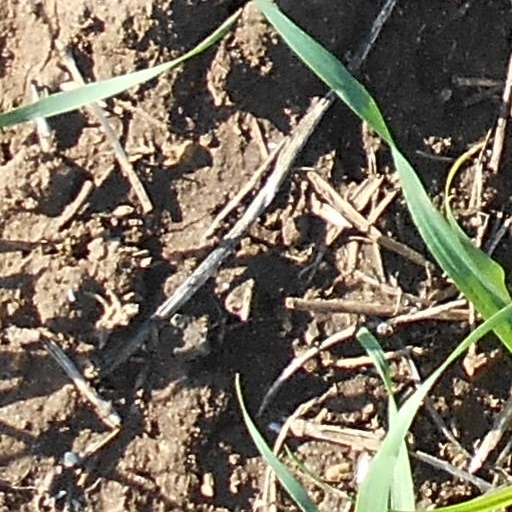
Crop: wheat